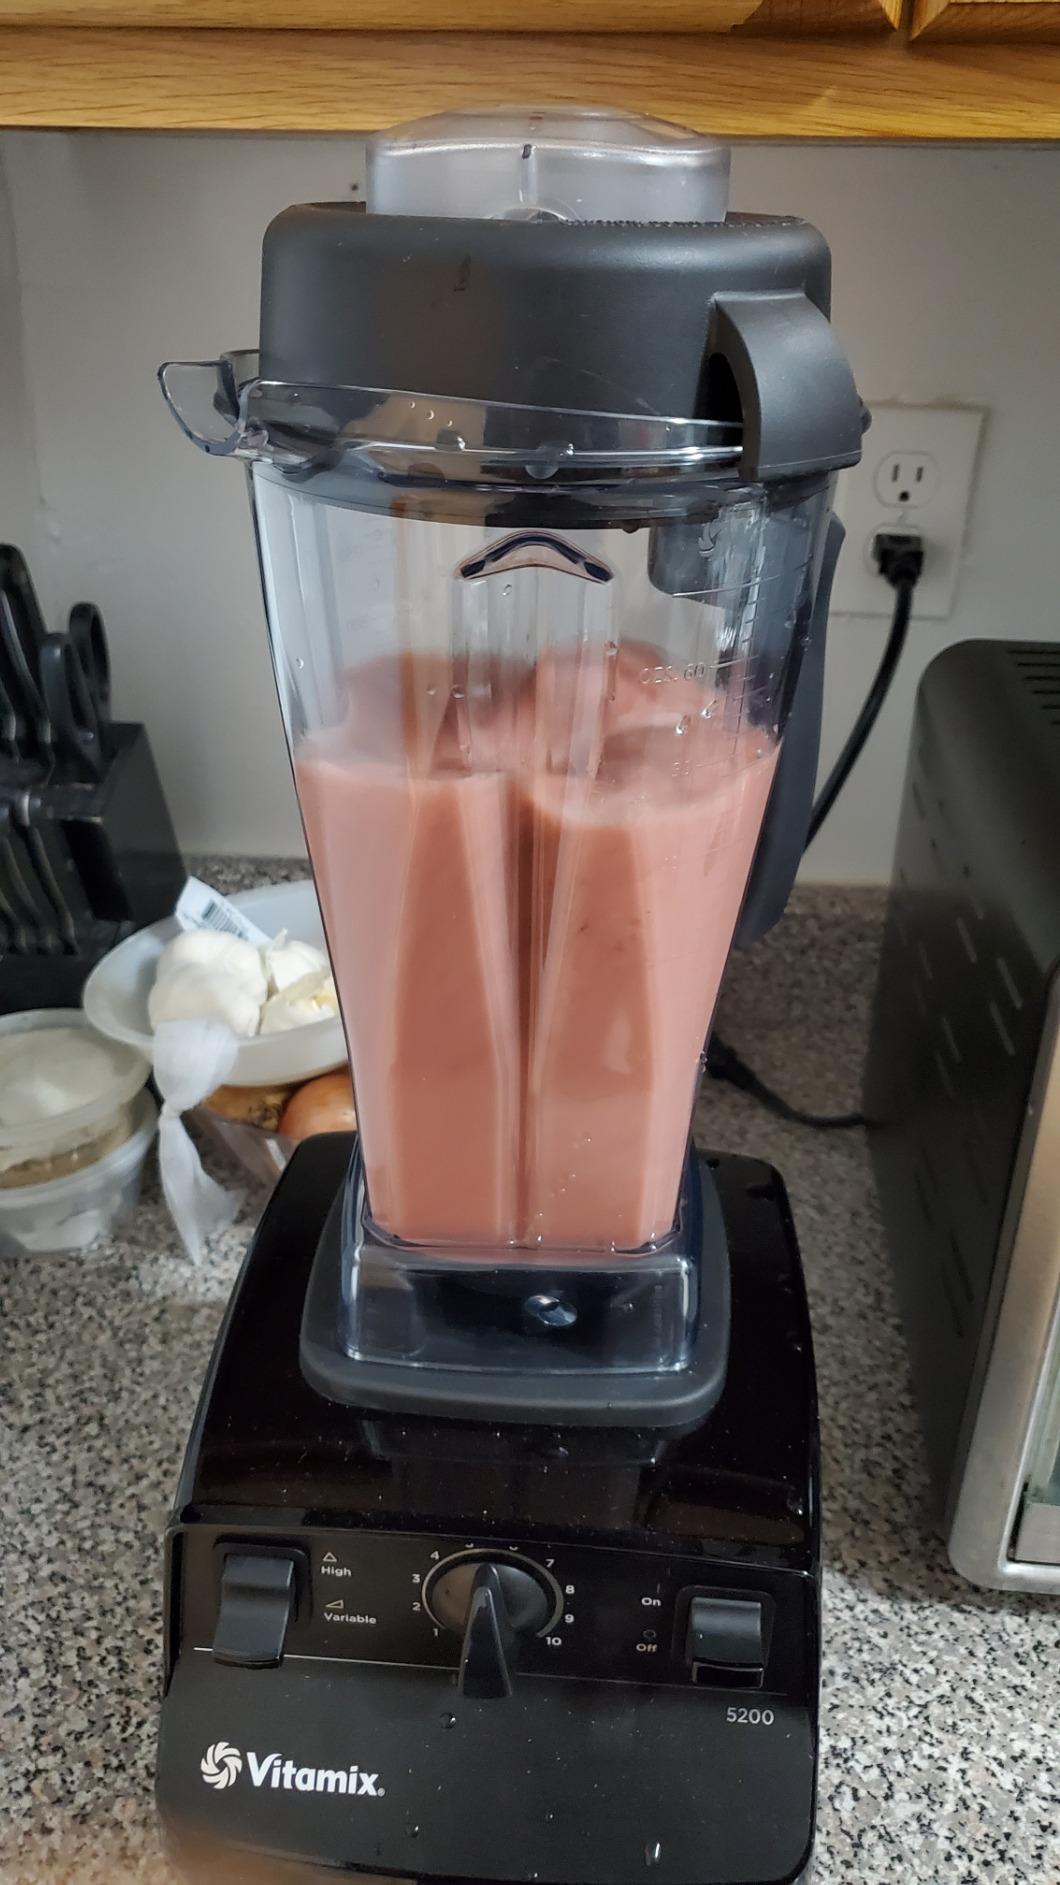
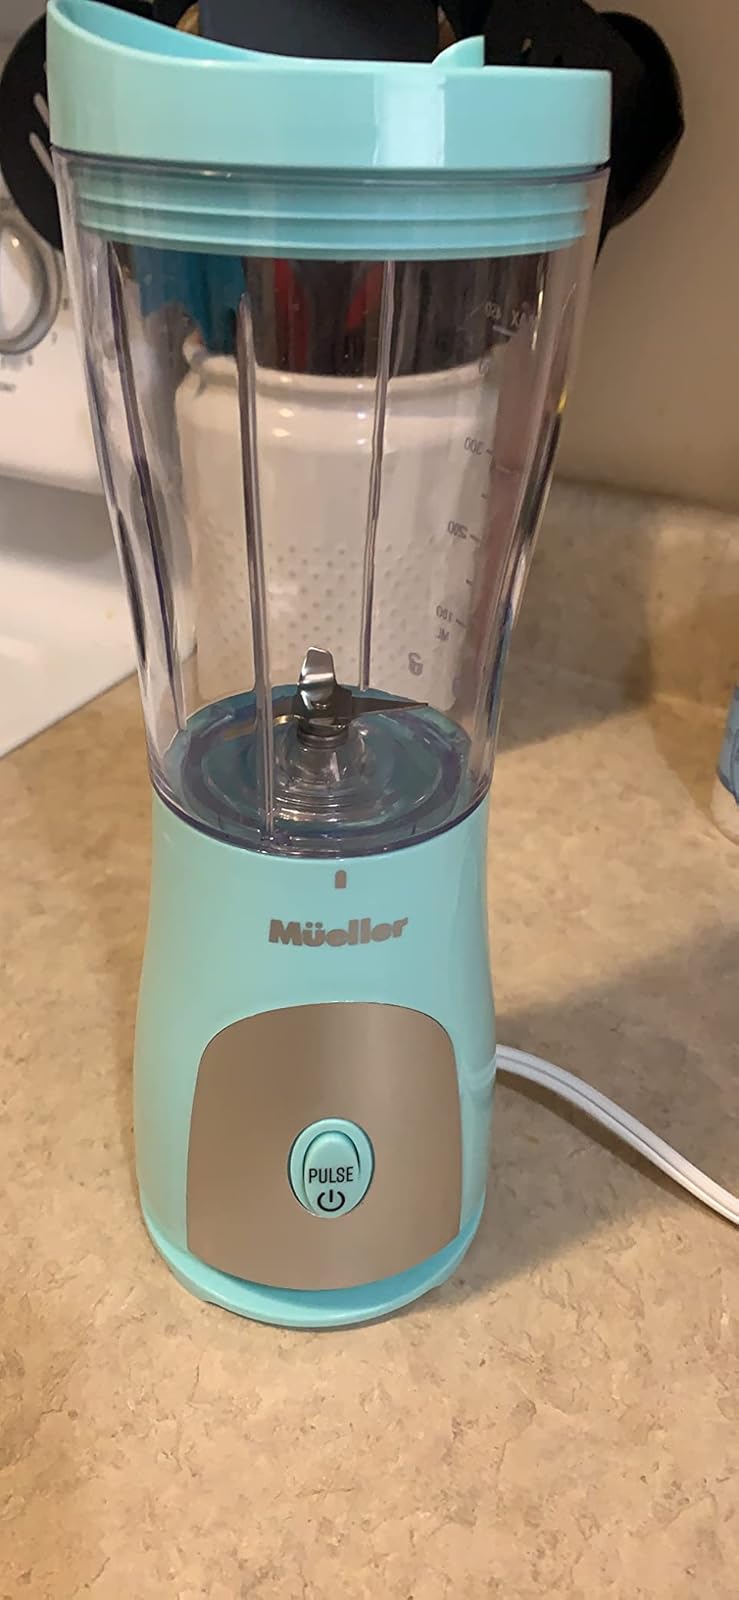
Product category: items_blender
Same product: no